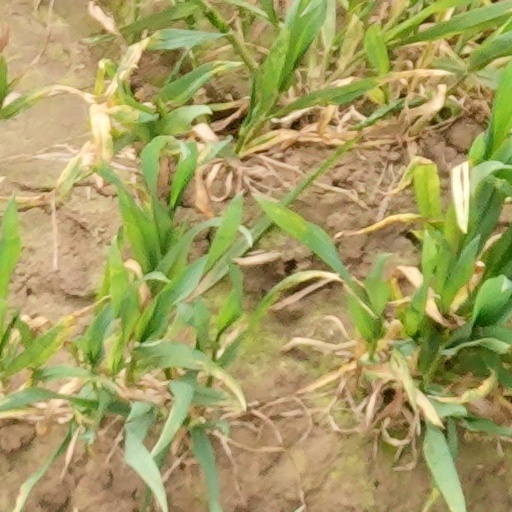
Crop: wheat